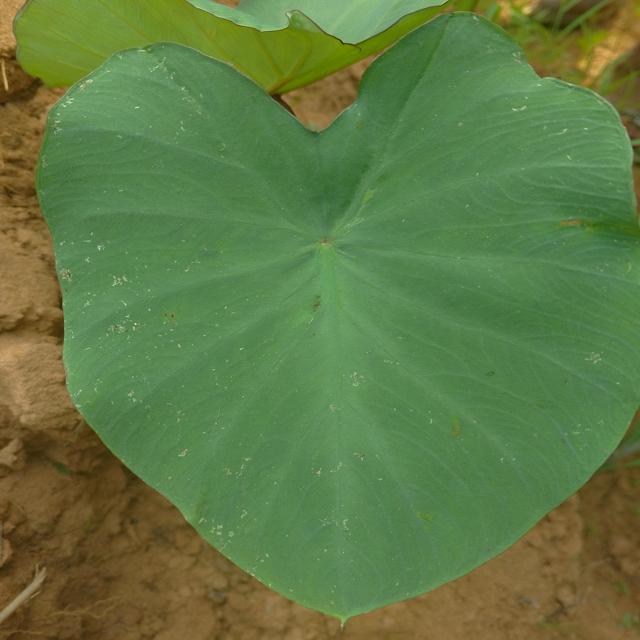
Label: Healthy